Deutsch limit

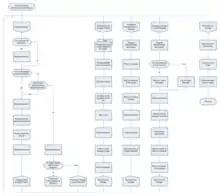
An example program in the visual programming language DRAKON, containing 50 primitives

The Deutsch limit is an aphorism about the information density of visual programming languages originated by L. Peter Deutsch that states: